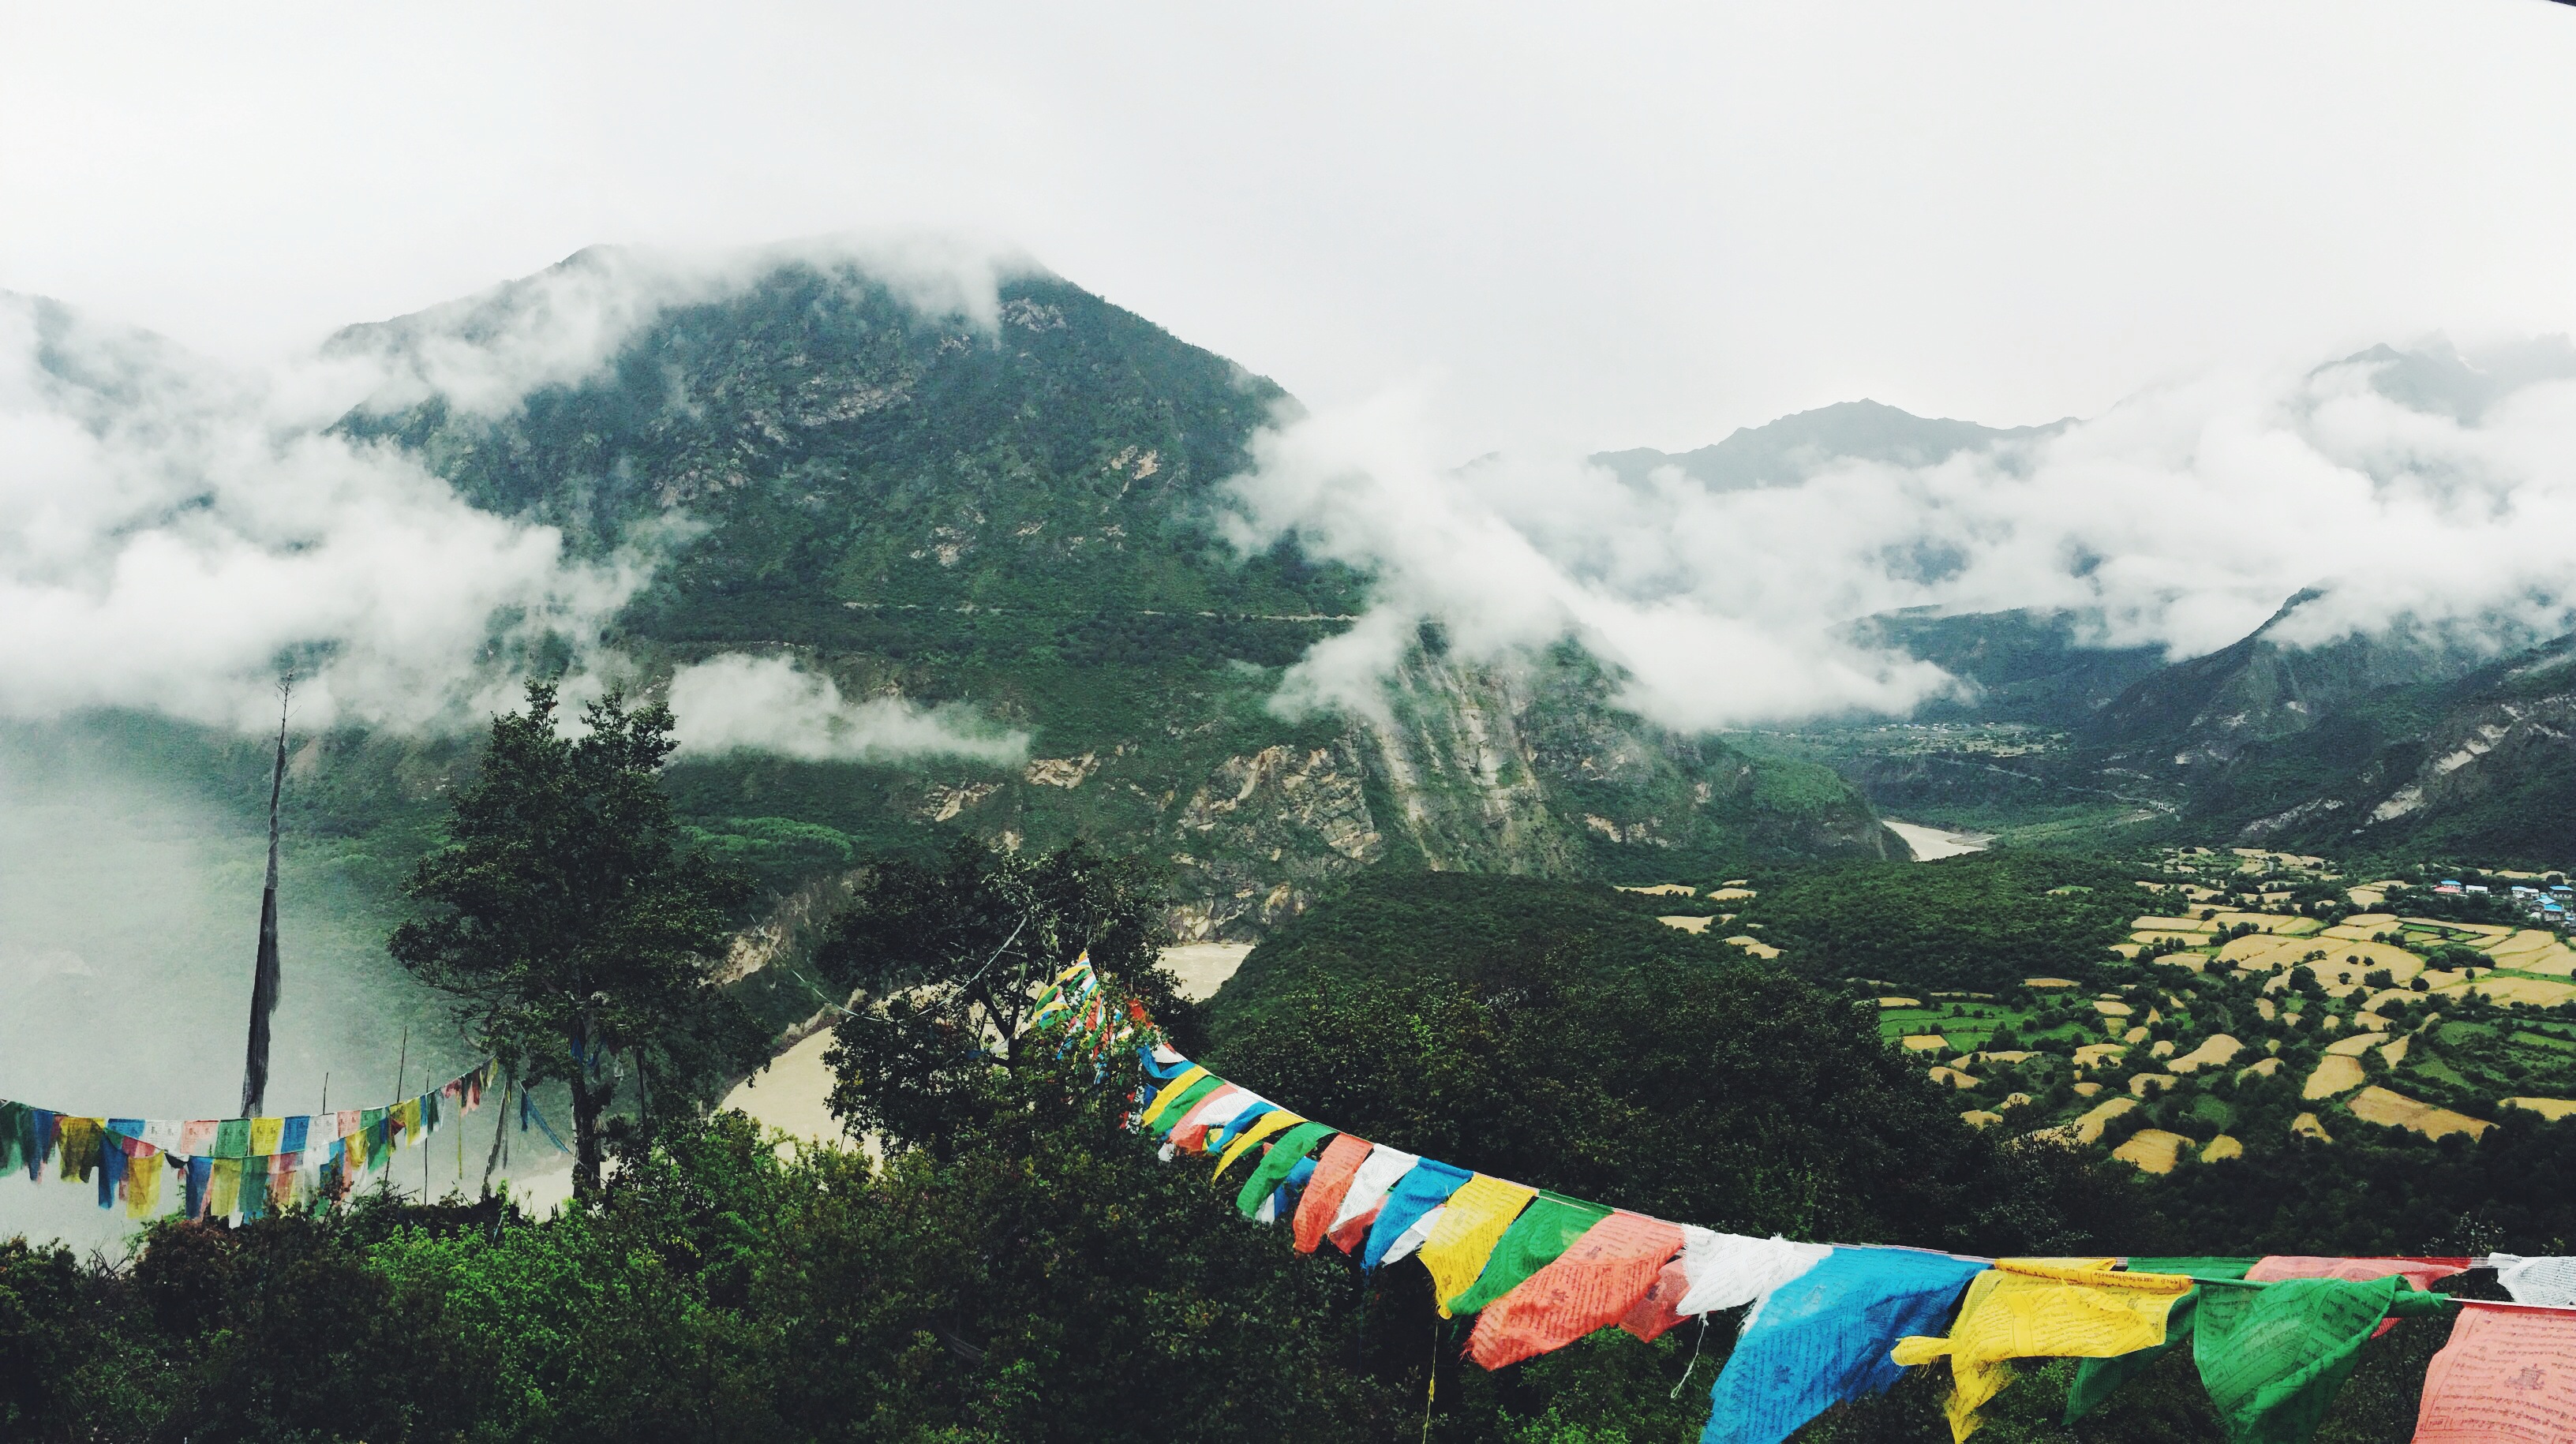
landscape, mountain, wind, mountain range, extreme sport, mountains, flags, highlands, atmosphere of earth, mountainous landforms, geological phenomenon